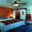
Label: bed